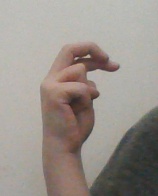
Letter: zay